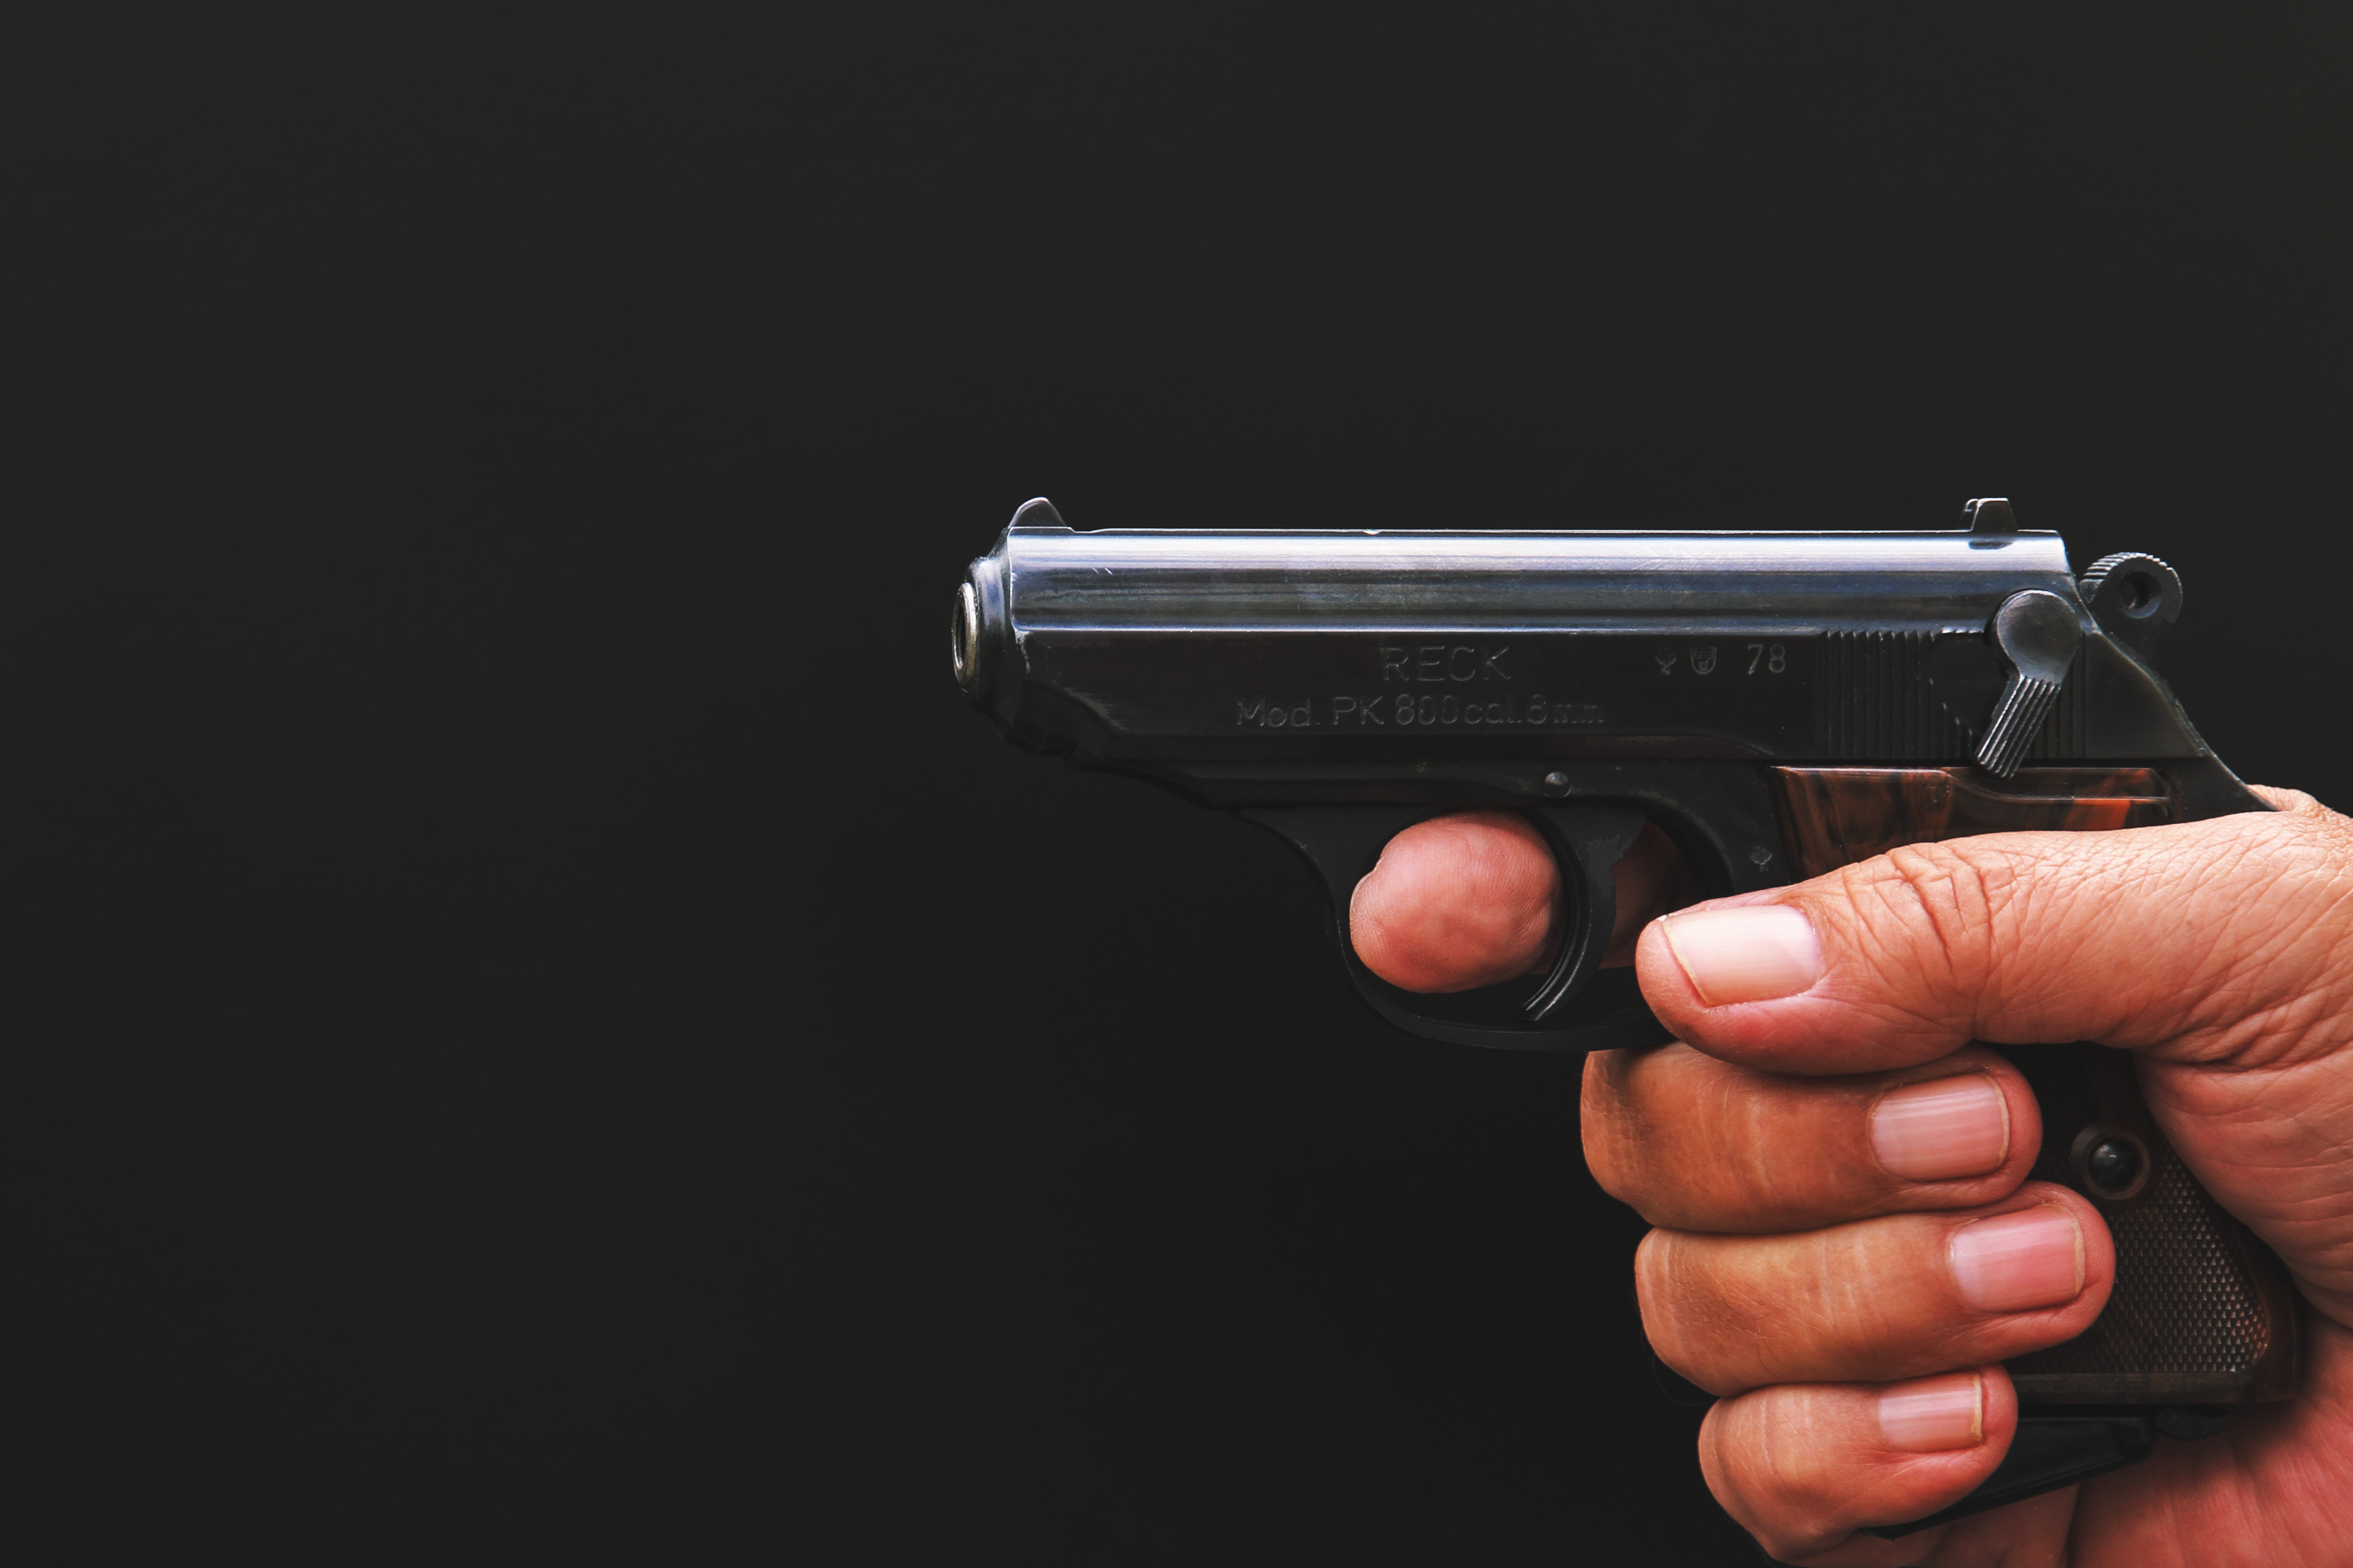
gun, firearm, hand, trigger, revolver, finger, Starting pistol, airsoft gun